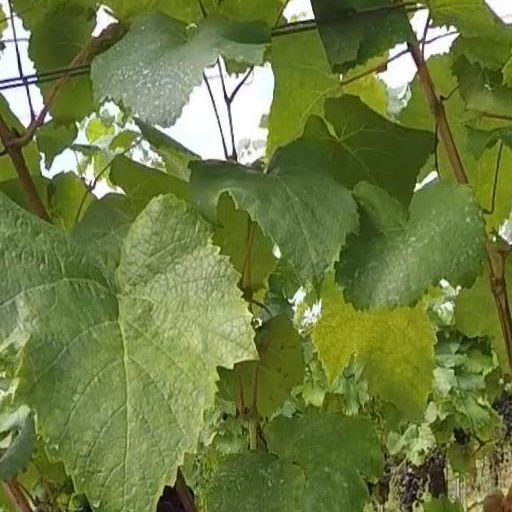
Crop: grape